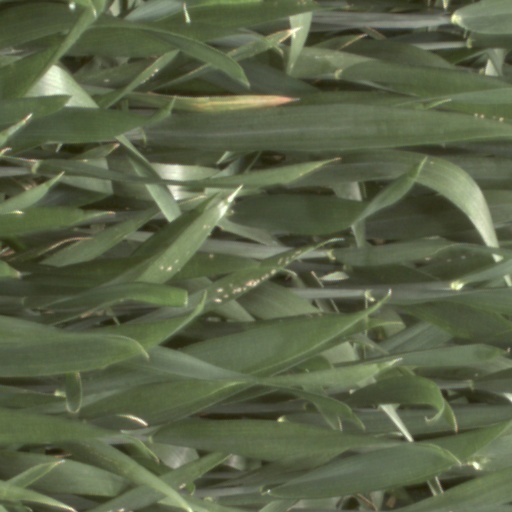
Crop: wheat